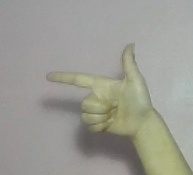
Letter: yaa